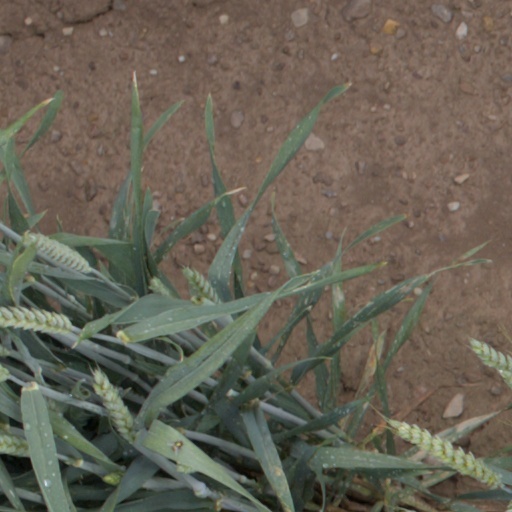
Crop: wheat